Roskilde Abbey

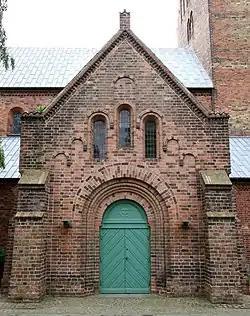
Gammel Vor Frue Kirke, Roskilde

Roskilde Abbey was chiefly known for the tomb of Saint Margrethe of Roskilde, also known as Margaret of Ølse or Margaret of Højelse, who died at Ølsemagle or Højelse in 1176. She was married to Herlog in Ølsemagle near Kjøge. Margrethe was murdered by her husband and had been buried as a suicide on the beach at Køge.